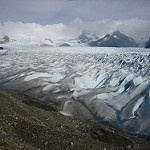
Label: glacier